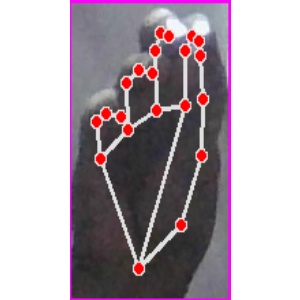
अक्षर: ङ